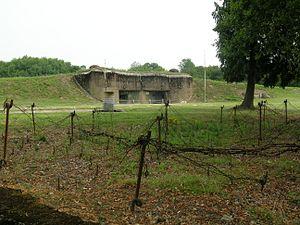
Vue de l'entrée et du réseau de barbelés, ouvrage de l'Immerhof (ligne Maginot), Moselle, France.
Les blocs de combat de la ligne Maginot sont les éléments de la ligne Maginot qui, abritant mitrailleuses et canons guidés par des observatoires, assurent la fonction combattante des ouvrages.
La ligne Maginot, du nom du ministre de la Guerre André Maginot, est une ligne de fortifications construite par la France le long de sa frontière avec la Belgique, le Luxembourg, l'Allemagne, la Suisse et l'Italie de 1928 à 1940.
L'ouvrage de l'Immerhof, appelé aussi ouvrage de la Ferme-Immerhof ou Le Tiburce, est un ouvrage fortifié de la ligne Maginot, situé sur la commune d'Hettange-Grande, dans le département de la Moselle. Il s'agit d'un petit ouvrage mixte, comptant quatre blocs. Il est construit entre 1930 et 1935 et épargné par les combats de juin 1940.